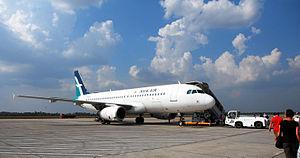
L'aéroport international de Siem Reap-Angkor se situe à Siem Reap au Cambodge. Il est situé non loin du temple d'Angkor Vat.